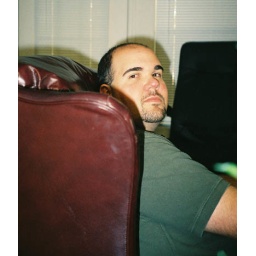
David works at his computer desk in style and comfort.